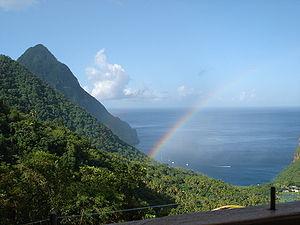
Le Gros Piton est l'une des deux montagnes surplombant la baie de la Soufrière dans le sud-ouest de Sainte-Lucie. Le Gros Piton se situe à l'extrémité sud de la baie, près de Beaumont. Cette montagne culmine à 786 m d'altitude, ce qui en fait le second relief de Sainte-Lucie après le mont Gimie.
Le Qualibou, aussi appelé Soufrière ou Soufrière de Sainte-Lucie, est un volcan de l'île de Sainte-Lucie constitué d'une caldeira en partie submergée par la mer des Caraïbes.